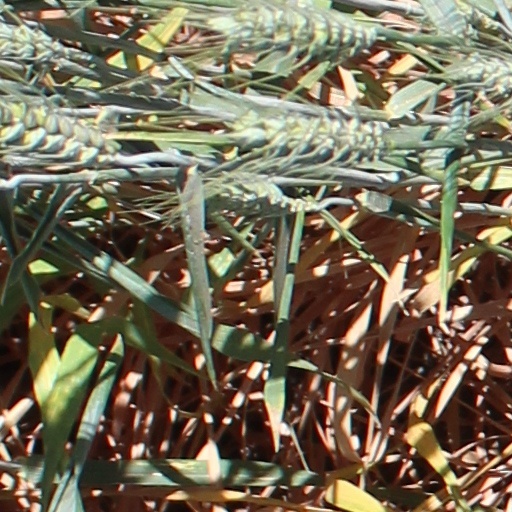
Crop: wheat